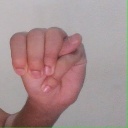
अक्षर: म